Douglas SBD Dauntless

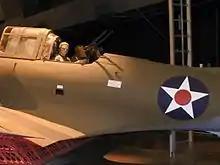
Rear gunner position on A-24 displayed at the National Museum of the United States Air Force

SBDs played a major role in the Guadalcanal campaign, operating off both American carriers and from Henderson Field on Guadalcanal. SBDs proved lethal to Japanese shipping that failed to clear New Georgia Sound (The Slot) by daylight. Losses inflicted included the carrier , sunk near the Solomon Islands on 24 August. Three other Japanese carriers were damaged during the six-month campaign. SBDs sank a cruiser and nine transports during the Naval Battle of Guadalcanal.